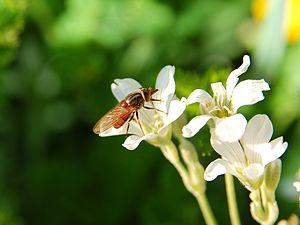
Rhingia campestris en Belgique à Hamois.